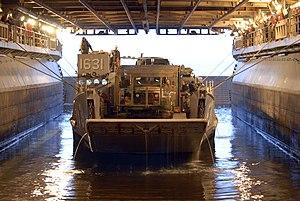
Les navires de classe Wasp sont des navires d'assaut amphibie, conçus pour déployer des forces terrestres sur des rives ennemies. À bord de ces navires il y a un escadron d'hélicoptères lesquels ont comme mission le transport de troupes et de l'équipement, jusqu'à 20 AV-8B Harrier II et des embarcations de débarquement. Ils succèdent aux Landing Helicopter Assault de classe Tarawa.